Tyler Mane

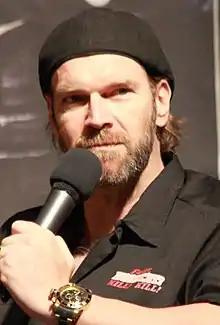
Mane in 2014

Daryl Karolat (born December 8, 1966) is a Canadian actor and retired professional wrestler, better known by the name Tyler Mane. He is known for playing supervillain Sabretooth in "X-Men" (2000), "" (2006) and Deadpool & Wolverine (2024), Ajax in "Troy" (2004), slasher villain Michael Myers in "Halloween" (2007) and "Halloween II" (2009), supervillain Blackstar in the Netflix series "Jupiter's Legacy" (2021) and supervillain Richard Frank / Torminox in the Max series "Doom Patrol" (2022–2023).